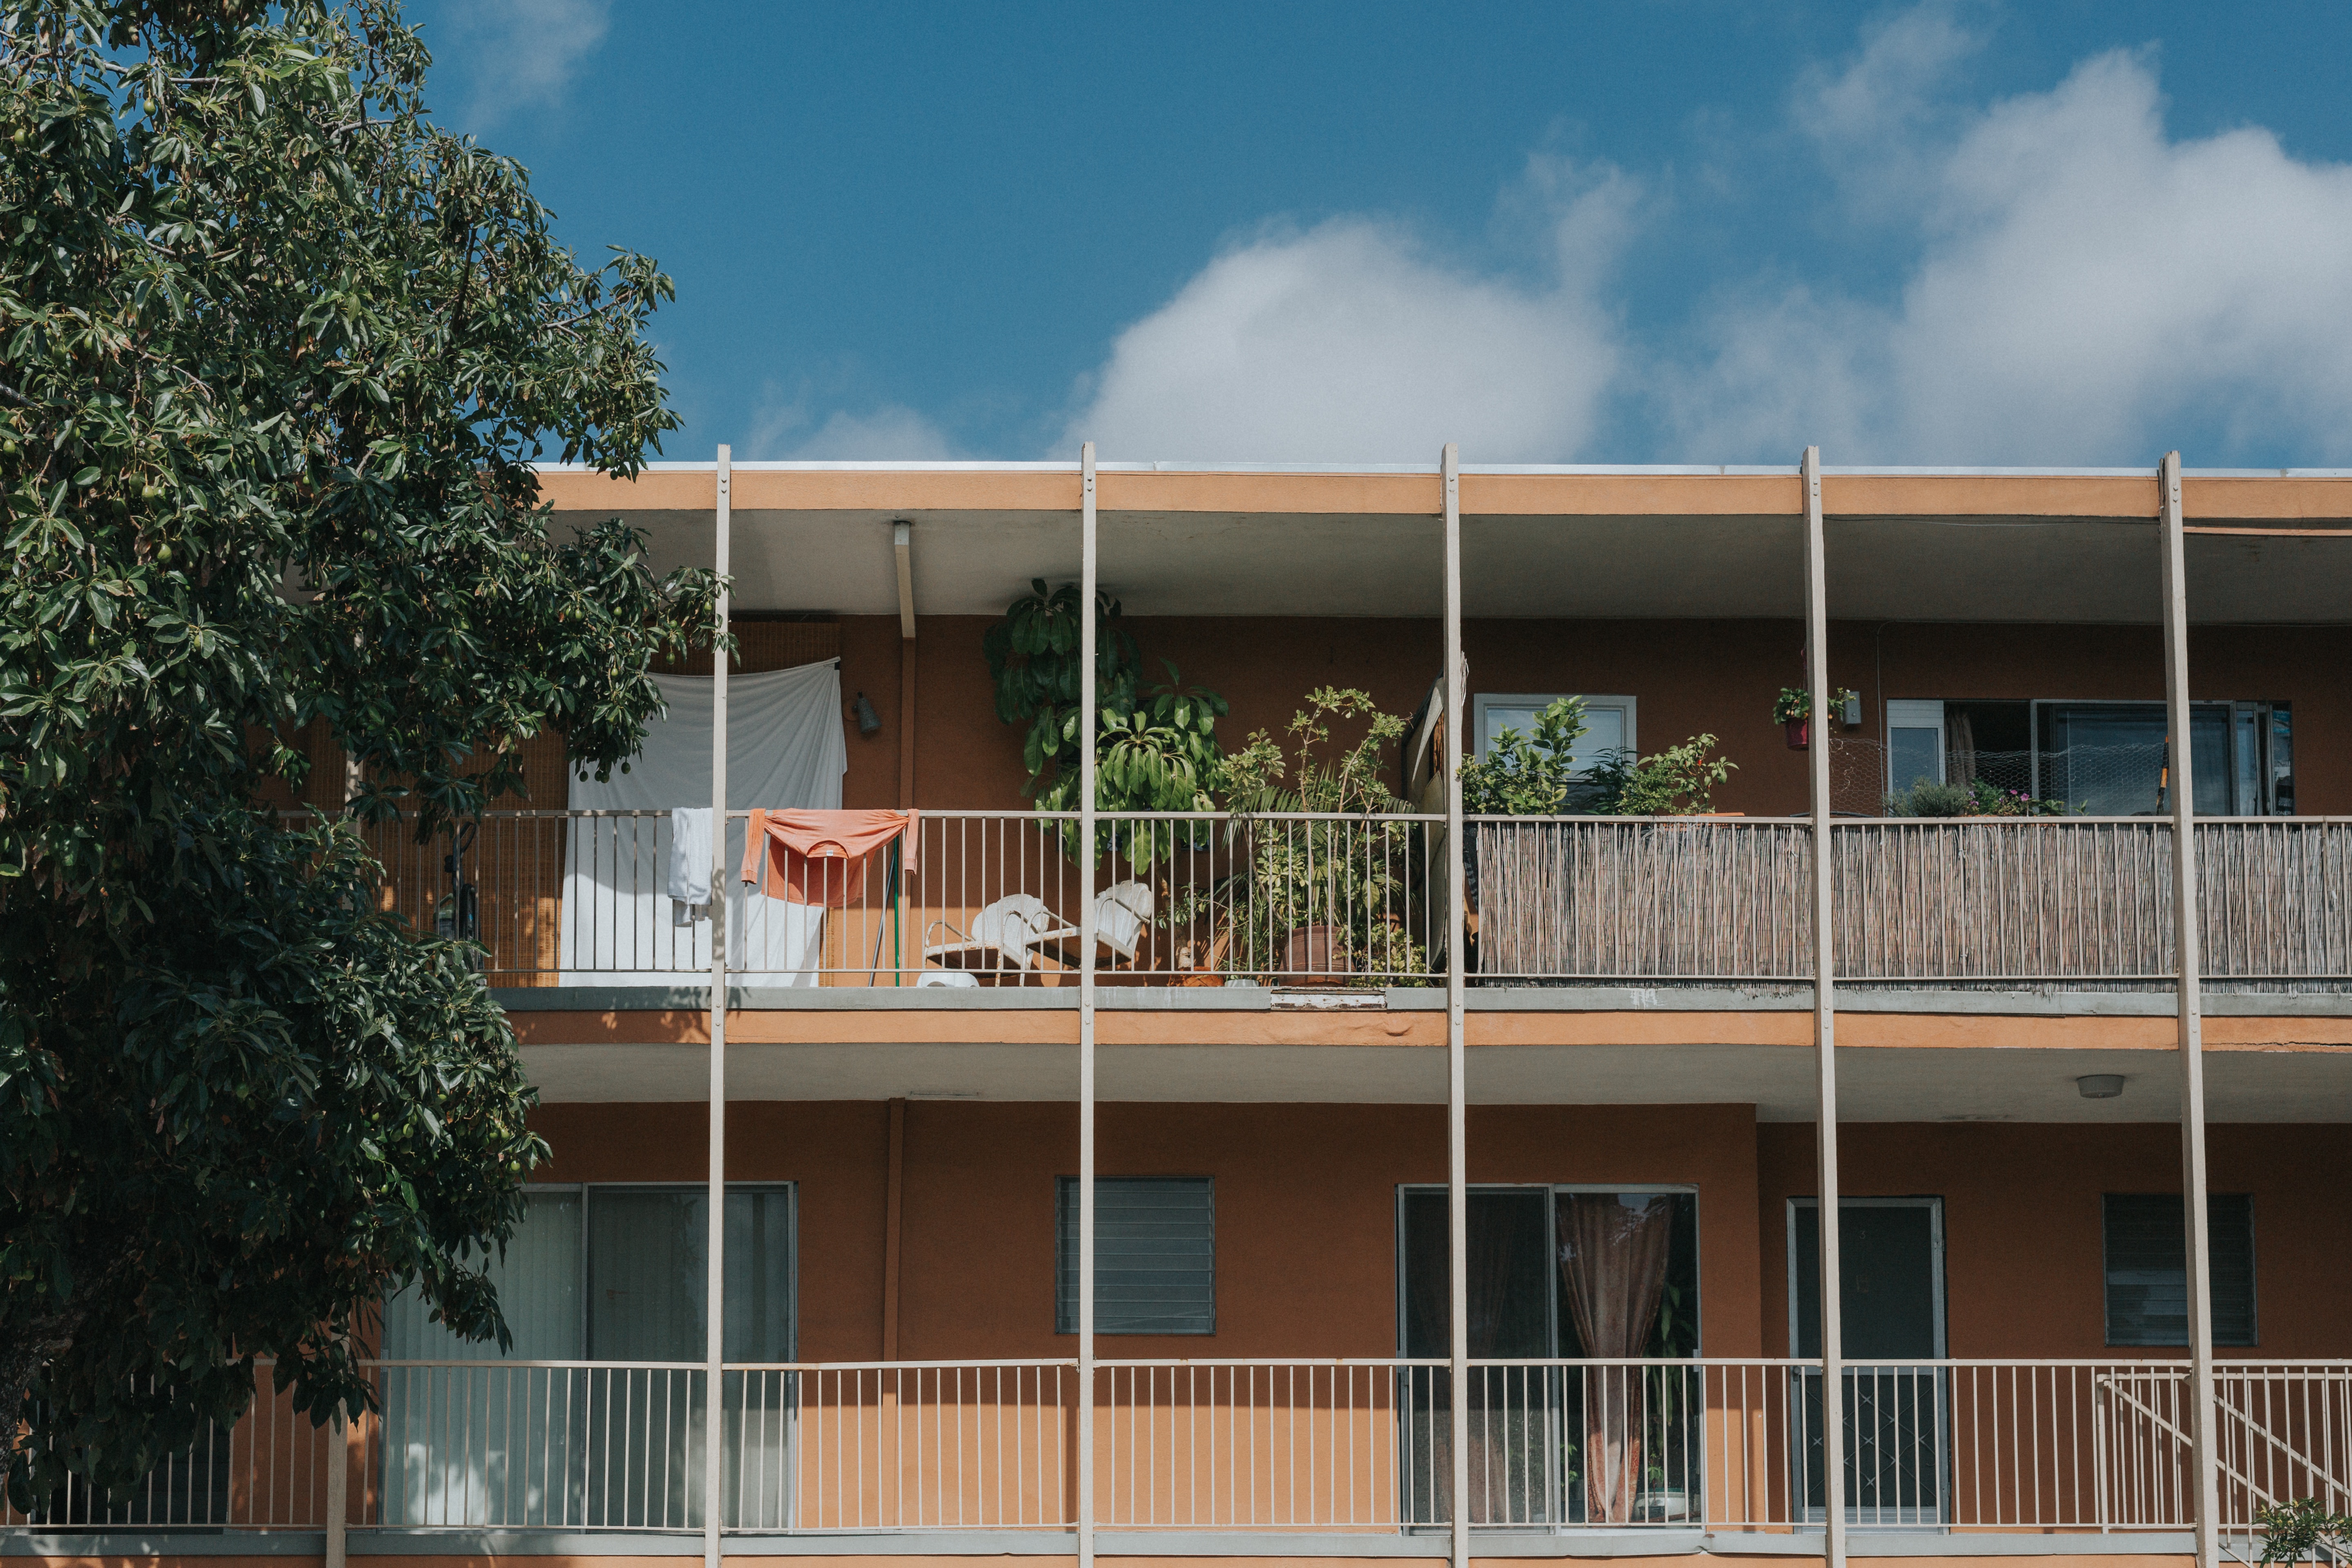
architecture, house, window, building, home, balcony, facade, property, professional, apartment, design, flat, estate, commercial building, headquarters, condominium, neighbourhood, real estate, residential area